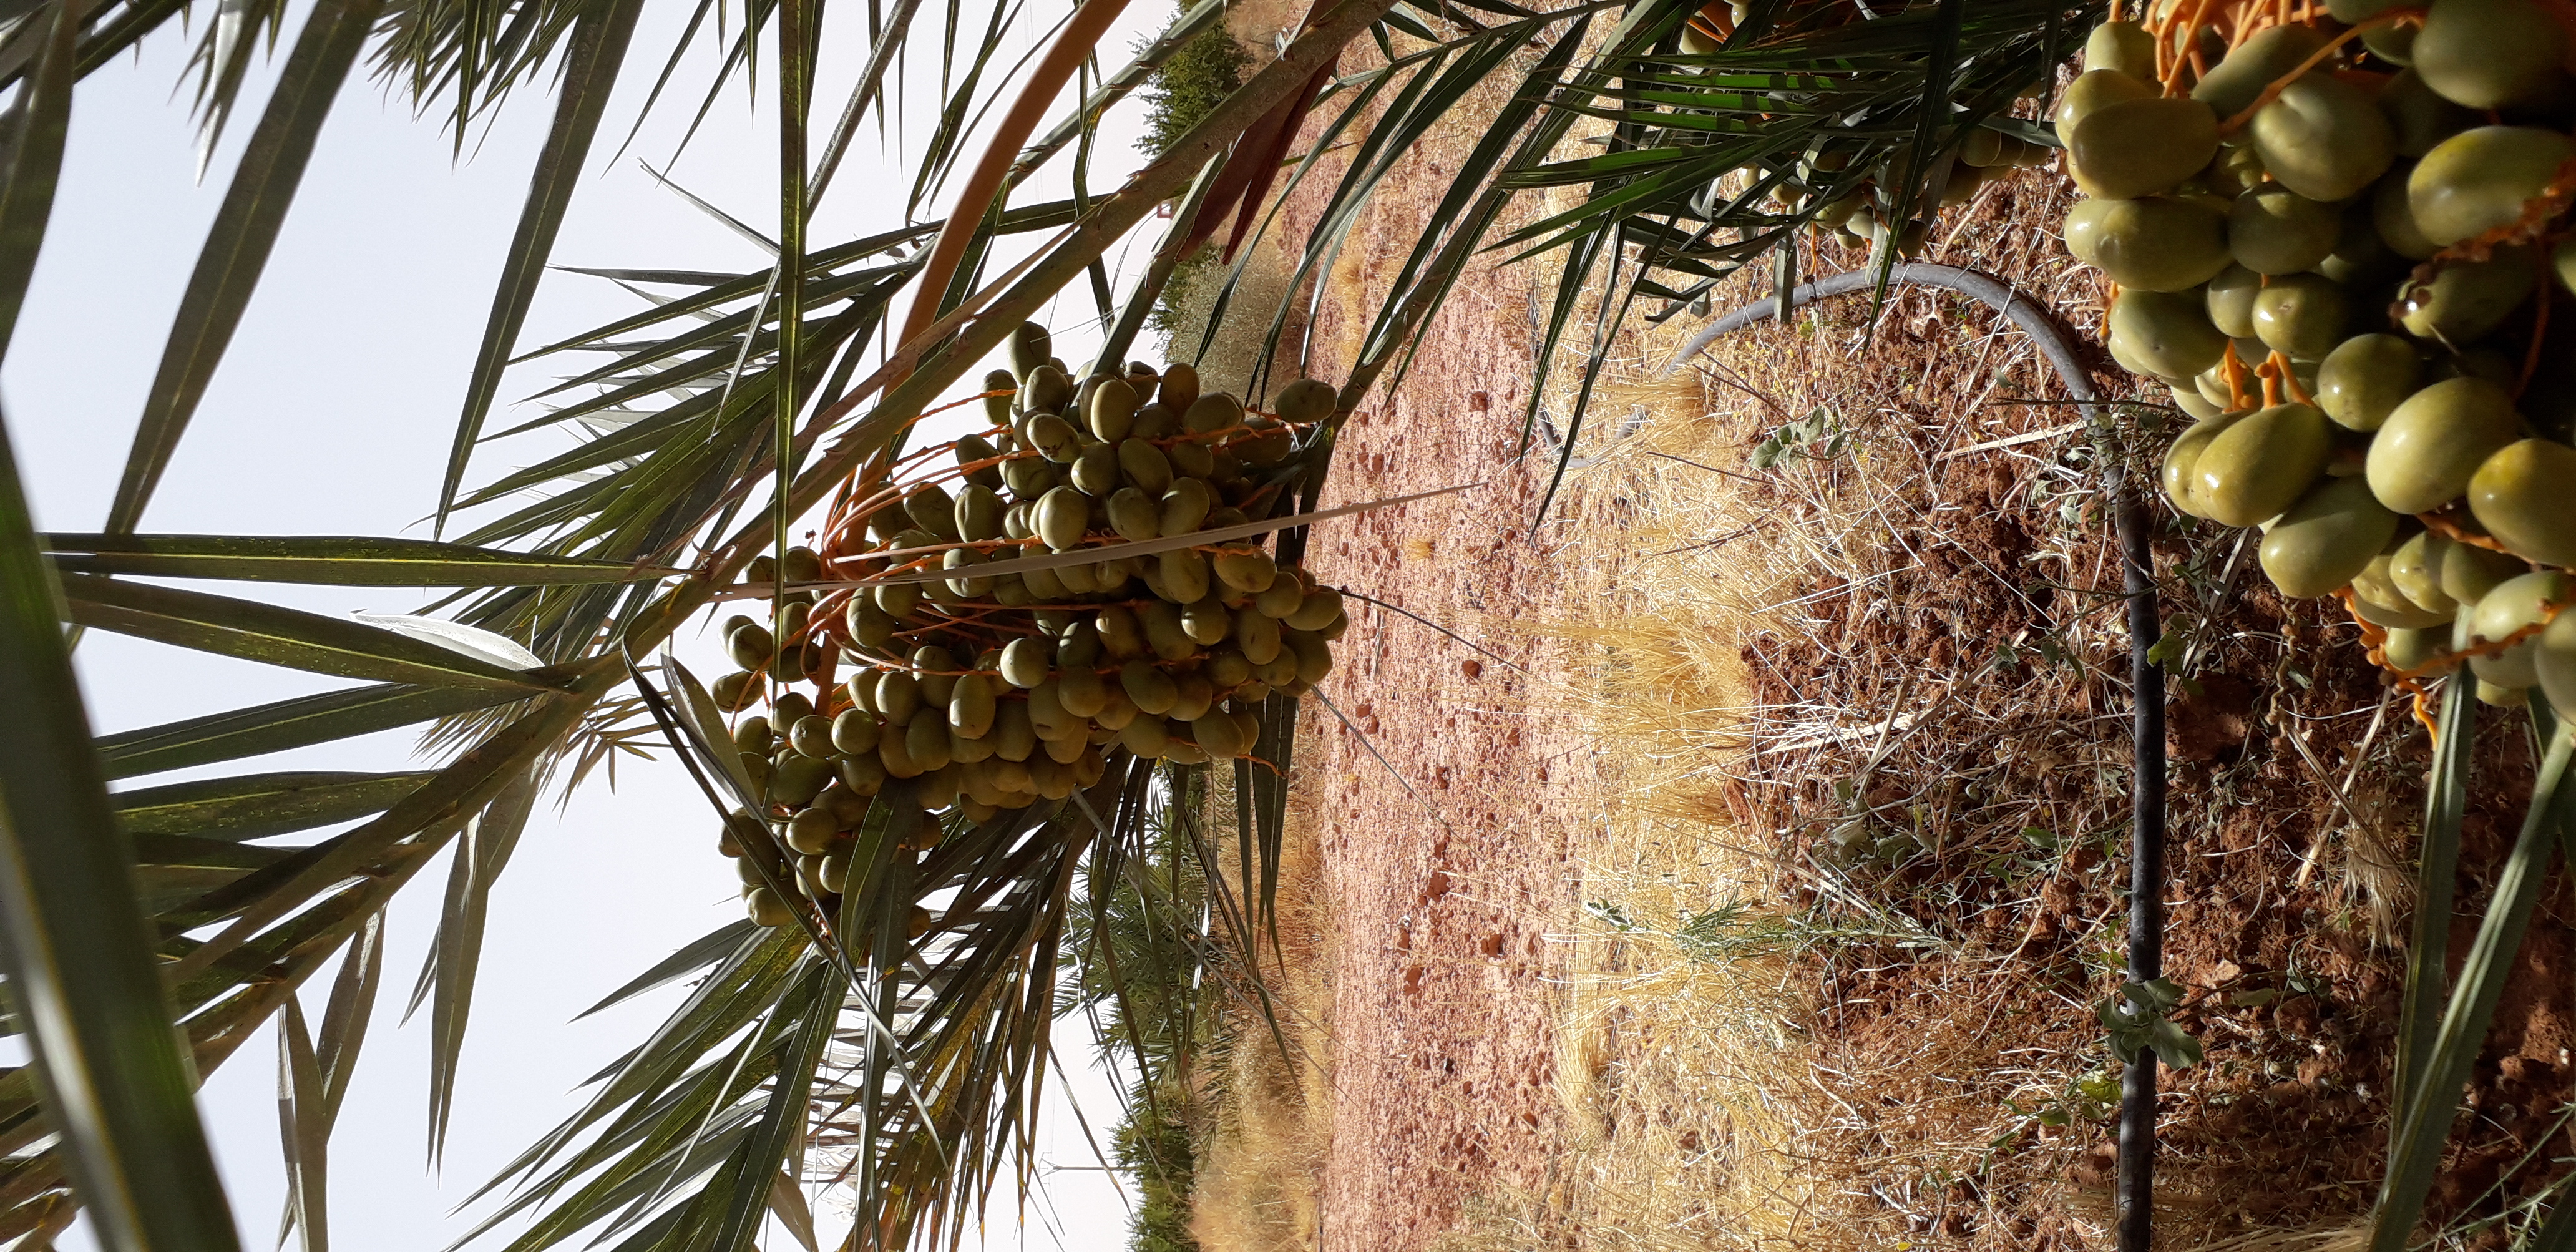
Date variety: Boufagous